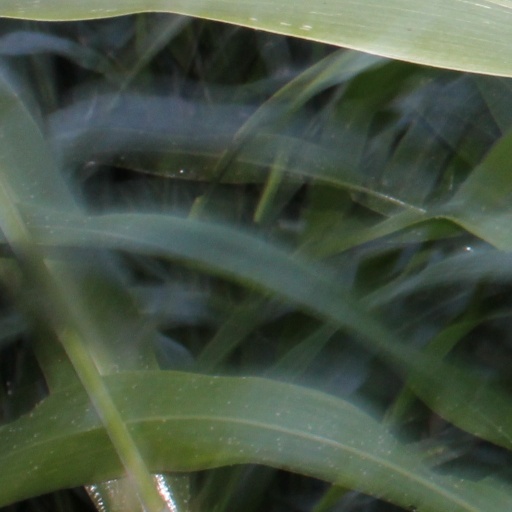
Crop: sorghum